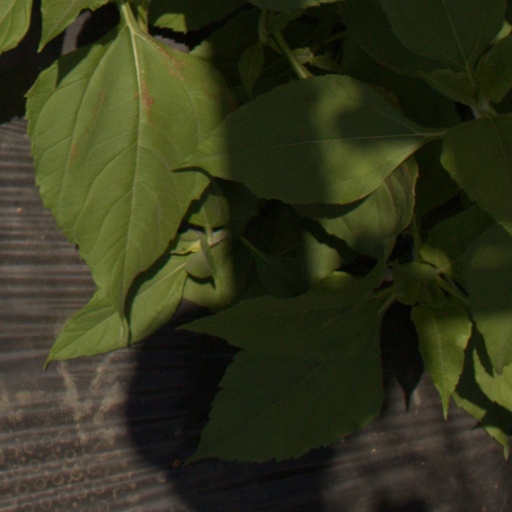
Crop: Jerusalem artichoke